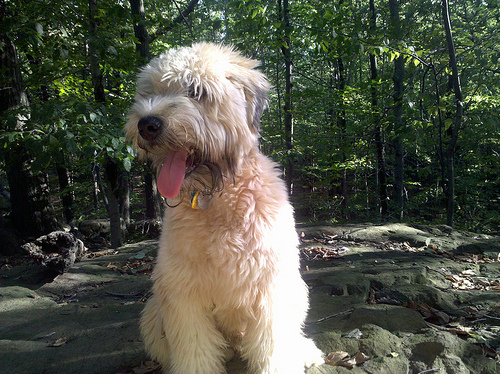
Animal: dog
Breed: wheaten_terrier